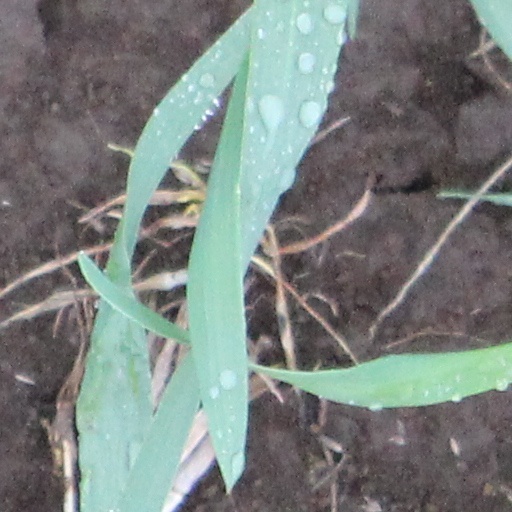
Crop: wheat